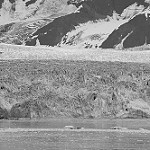
Label: B & W